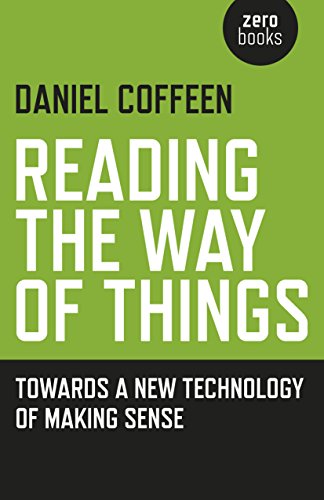
Reading the Way of Things: Towards a New Technology of Making Sense
Category: Buy a Kindle
About the Author Daniel Coffeen has a PhD in Rhetoric from UC Berkeley where he was a lecturer for many years, in addition to teaching graduate seminars in critical theory at the San Francisco Art Institute. He's a frequent contributor to philosophy podcasts and a prolific blogger. Excerpt. Reading the Way of Things Towards a New Technology of Making Sense By Daniel Coffeen John Hunt Publishing Ltd Copyright © 2015 Daniel CoffeenAll rights reserved.ISBN: 978-1-78535-414-4 Contents Preface, 1. Introduction: The Technology of Sense, 2. The Making of Sense, or Exemplary Reading, 3. Making New Sense, or Immanent Reading, 4. The Way of Things: Multiplicity, Affect, Style, 5. Things Happen, 6. Things Teach, 7. Good and Bad vs. Right and Wrong, 8. Generosity, 9. Power, or Saying No, 10. Reading amidst the Social, 11. Poise, 12. Diet, 13. Will to Multiplicity, 14. Shedding Habit, 15. A Thing among Things, 16. The Middle Voice, or Subjective vs. Perspective, with Constant Reference to Merleau-Ponty, 17. The Uncanny Time of Reading, 18. Words, 19. Images, 20. Reading (in) the Network, 21. Teaching Immanent Reading, 22. A Note on Rhetoric, with Reference to Foucault, 23. Why Immanent Reading?, Works Cited, CHAPTER 1 Introduction: The Technology of Sense To consume media today is to consume an endless parade of declarations, insistent beliefs, claims to knowledge and truth, debates that go nowhere. We see it, of course, in the political realm where the same cast of characters repeats the same phrases, claiming the same old positions, as if choosing from some shared multiple- choice list. We see it in medicine and food, in history and science: Raw food is the healthiest! Cooked food is the healthiest! Kale is a superfood! Don't eat too much kale! We see it in how people talk about movies: A silly spectacle! The story was not believable! Thumbs up! Thumbs down! And, in our private conversations and even private thoughts, we agree or disagree, repeating the same canned lines: Gay marriage is a right! I have to eat more blueberries! That movie was stupid but fun! Through it all, we carry on as if these are the things that can be said about the world, as if this is the set of possible claims and it's our job to choose one or another. Meanwhile, the way in which these opinions and claims are reached, shared, and processed is never questioned. Rarely do we hear something that operates on totally different terms. Even more rarely do we consider rejecting the terms themselves and inventing our own. We simply assume that that's how people talk about food, talk about movies and books, talk about politics. But, as Marshall McLuhan argues, we are always enacting an invisible environment of technologies — from electricity and the internet to the alphabet and the novel — that we don't notice but which is, in fact, a historical construction that distributes bodies, power, sense, knowledge, emotion, as well as the very construction of ourselves. We could say these technologic environments are ideological, which they are, but in a wide sense of ideology that entails the ways we make sense of the world, what we consider of value, what we consider true, how we stand in the world towards others and ourselves. We are always operating with certain tools and technologies that dictate the possible outcomes of what we can say and think. Just look at what the computer did to how we work and interact with each other; then what the internet did; now what mobile computing is doing to the social as well as the private, how time, language, and relationships are redistributed. The very manner in which we conduct ourselves, construct ourselves, changes as the tools we use change. McLuhan argues that the alphabet is one such technology that privileges sight over sound and linearity over what he calls allatonceness (sight comes from there, he argues, while sound comes from all around us, all at once). Each letter in the alphabet has its place; together, they make a word; words go together in a row to make a sentence; and so on. It's a factory, an industrial enabler. Many of these tools and technologies that surround and define us are not as slick or obvious as the iPhone or as readily recognized as the alphabet. And what makes things even trickier is that these tools and technologies vanish into the background as what we consider true, what we take for granted as the way of things. So bringing them up is difficult as it's hard to see one's own way of seeing. And it makes the person who brings them up — I suppose that's me — seem potentially insane. I want to argue that the very manner in which we form, share, and digest information is a symptom of a technology of language. That is, we assume language to be a certain thing — a system of referents that signify meaning — and then go on with our lives using this technology. So when we, for instance, watch a movie, we look for the signs and symbols that map back to a meaning — a meaning that already exists. This meaning may be something learned in school, such as the Oedipal complex or patriarchy or capitalism. Or it may be something so close it never occurs to us that it is something we've learned — ourselves. In both cases, the architecture of making sense — the mechanics of reading — enacts the architecture and mechanics of a certain model of language that suggests meaning already exists, is stable, and it's our job to manipulate marks and signs to point to it. Our use of a technology of reference that points backwards and elsewhere — to something bigger, broader, and more abstract such as concepts, ideas, and categories — inhibits the creation of the new, inhibits the possibility of creative, critical thinking. After all, if we're using a tool that is predicated on what already exists, how can we think something new? If we're using a tool that demands we look beyond what is right here to what is bigger, broader, and more meaningful, how can we take what is right in front of us on its own terms? This is at once a matter of creativity and ethics, of how we stand towards time and each other. In this little book, I want to propose a different technology of sense-making — a technology of things, concepts, operations, principles, and mechanisms working together — that doesn't rely on our present conception of language. This entails considering everything from how we consider a thing to what we consider knowledge, truth, and how we access it — what a word is, what an image is, how the social operates, what our place in it is. I want to suggest that if we shift how we make sense of things, we in turn shift our very relationship to the world, to each other, and to ourselves. From this perspective, nothing is more politically fraught than the manner in which we make sense of the world, than the technology we use to engage and process: than how we read the way of the world. I am calling this technology a form of reading — what I'm calling immanent reading. I want to extend the definition of literacy to include more than the deciphering of letters-as-code; to define literacy as a critical, creative act of making sense. Immanent reading, I propose, is a technology that fosters a radical democratization of reading, a technology that enables and empowers anyone, reading anything, to make fresh sense of it without relying on traditional sources of knowledge and expertise. With new sense-making, I like to imagine the world might become more beautiful, more interesting, more vital. CHAPTER 2 The Making of Sense, or Exemplary Reading You look at a painting. It's one of the "great" paintings, so we're told: Picasso's Les Demoiselles d'Avignon. How do you make sense of it? How do you enjoy it? And how do you think you're supposed to make sense of it? What do you think you need to know before you're allowed to enjoy, understand, and comment upon this so-called masterpiece? Is there some kind of knowledge you need to have before you're allowed to make your way through it? Or can you just begin anywhere at any time and think, feel, and say what you want? Is there a proper time for looking, some kind of origin point that marks the path towards understanding this enigmatic work of art? The way we read things — books, films, art — and the ways we're taught to read things tells us a lot about how we construct the availability of knowledge. What do we even count as knowledge, as making sense of something? And who is granted access to this sense-making and under what conditions? The way read things and the ways we're taught to read things tell us as well about how we construct access to delight, to pleasure, to the full array of affects and sensations that come from books, films, and art. Are these feelings different than knowledge? Who is granted access to the spectrum of sensations that literature, cinema, and art offer? And who has the right to speak of these things, of this knowledge and these feelings? Now, I am not asking about the so-called canon and access to what we tend to call the "great books" and "masterpieces." I am talking about something at once much simpler and more complex: the very act of taking up the world in front of us — from Ulysses and Picasso to John Cassavetes, a chair, and TV's The Office. When we engage anything, we come to that thing with certain assumptions about how to make sense of it, what right we have to consume it, enjoy it, know it. I will suggest there is continuity in how we engage — or "read" — things that runs from Joyce's Ulysses and Picasso's Les Demoiselles d'Avignon to The Office, the glass you drink from, and the chair you're sitting on right now. But let's focus for now on things like books, films, and art before we get to everyday things that have a way of eluding our attention precisely because they're so familiar. A few good teachers aside, we are taught from grade school through grad school that in order to make sense of these things, we need the tools, language, and understanding of something else — usually, something equally if not more esoteric. Let's return to Les Demoiselles d'Avignon. We want to understand it. But what does "understand" mean? The flurry of facts about the painting — the name of the artist, the date it was made (was it made on one day?), the art movement (who decides what's a movement and what's not? who decides what's in a movement and what's not?), the materials? To understand, do I need to know the biography of the painter? If so, which biography? What makes up a biography? Is there such a thing as a basic fact? Or are there always acts of weaving that stitch these facts together into a text(ure), an argument that makes meaning (whatever that is) of them? Anyway, we're standing in front of this Picasso painting which is a tad odd and we want to understand it. And what is our first instinct? To turn away from the painting! We lean down and read the writing on the wall, no doubt written by an expert well-learned not just in the history of art but in the history of this painting and its elaborate pedigree — things we, as laypeople, know nothing or little of. This, to me, is a telling symptom of our technologic environment of language: to make sense of something, we turn away from it and seek something else. It's almost childlike, running to the parent to explain the weird, scary shadows on the wall. When we actually read what's on the wall, we tend to get all kinds of information and some esoteric words. We learn some basic facts — born here, died there, painted there, also painted some other things. And we probably read about Picasso's relationship to women and, maybe, we read about how this painting confronts the male gaze in an act of either defiance or contrition, depending on who wrote it. In any case, to understand the painting we believe we have to look elsewhere, to turn away. The sense of this painting, we believe, isn't there in front of us but in our knowledge of other things — history, gender, the history of presentations of the female body, the biography of the painter, a brief overview of the times (again, according to whom?). These might or might not all be good things to know. But are they necessary to know in order for me, standing directly in front of the painting, to make sense of that painting? The persistence of the writing on the wall, and the ubiquity of headset museum tours, tells us that looking at the painting does not suffice. If I want to appreciate it — understand it, make sense of it, even enjoy it — I have to turn away, not just to learn the facts but to read the experience of someone else who knows better or more than I do: an expert. This expert is the keeper of sense, the key to unlocking or decoding what's sitting directly in front of me. The same goes for books. When we read Joyce's Ulysses, we believe we need to know about Joyce and his life; Dublin at the time; modernism as a movement; Homer, no doubt; the contemporary construction of gender and race; the history of literature; the way of consciousness — ego, superego, id, Oedipus, and such. If we're adventurous, we might read some feminist or gender theory from Cixous or Judith Butler; probably some Marxist theory; certainly some Freud and Lacan; some Derrida could help; other modernist literature such as Virginia Woolf; maybe other books by Joyce. In all cases, we're not reading the book in our hands. We're reading something else as a way to make sense of this book right here and now. This book, this painting, is not just what it is or how it treats us. This thing right here is an example of something else, something bigger and more important — ideas, concepts, theories, historical circumstances — things we imagine to be broader as somehow "grounding." (But does meaning need a ground? Is meaning a tree, the roots grounding the branches and leaves of texts? Or, as Deleuze and Guattari suggest, is it a rhizome, sprouting here and there as opportunity yawns, with no center or ground holding it all together?) I call this mode of making sense — this turning away and seeking explanation from something bigger, this arborescent mechanics — exemplary reading. In exemplary reading, we make sense of things as an instantiation of something else. This something can be a category such as a genre ( The Maltese Falcon is classic noir), an idea ( Blue Velvet is all about the Oedipal complex), ideology ( Gone Girl is patriarchal), history (Cubism was radical for its time), biography (Picasso had troubled relations with the women in his life). In all cases, we make sense of what we're experiencing through things that have come before and have stood the test of time. This painting, this book, is just a moment of that bigger thing. Here's a straightforward and common example of an exemplary reading: "The books of William Burroughs are postmodern." The thing (in this case, the vast and varied writing of Burroughs) is determined by an idea (the postmodern) that we imagine precedes Burroughs' books and, in some way, makes them possible. "Postmodernity" — whatever that is — is big and broad. It stands outside the everyday as part of the fabric of sense itself. When we read Burroughs' admittedly odd books, we discover their sense in and through the bigger, more secure sense of the postmodern. To continue Deleuze and Guattari's figure, "postmodern" is the fixed roots and Burroughs' writing is the branches or perhaps leaves. Now, this mode of reading-by-example can take varied forms. For instance, we can suggest that Burroughs is not an obedient example as we argue how his books are not postmodern — they're part of the mystical tradition. Or we take up another example of postmodernity — Thomas Pynchon — and we talk about how Burroughs' paranoia differs from Pynchon's in that Burroughs is not paranoid at all: to him, the world is at war hence one had better keep a good lookout. We end our reading, then, with a new understanding of the category "postmodern." In this strategy, a particular thing is in a relationship with a category either as an instantiation, a rebel, or a modifier: Burroughs is postmodern; Burroughs is not postmodern; Burroughs shifts the terms of postmodernity. In all instances, we don't as much read Burroughs as we confirm the category or idea of "postmodern." Another mode of such exemplary reading, and one that remains popular in universities, is ideology critique. We read something in light of a predefined "cultural" or "ideological" category such as gender, race, sexuality, Marxism, psychoanalysis. We then say how Burroughs challenges the dominant mode of heterosexuality or its vision of homosexuality or we pinpoint his misogyny or we invoke his revolutionary, anti-capitalist stance. In all of these cases, we are reading Burroughs as an example or counter-example — as evidence — of a given category, a category that itself is not part of the reading but is being confirmed or disconfirmed. The category stands outside both Burroughs' text and our reading like a firm ruler capable of measuring anything, even Burroughs' careening prose. Ideology critique is a common assignment in college classes, as Freudian readings of Vertigo, feminist critiques of Deep Throat, and Marxist analyses of The Wire abound. These kinds of reading can be powerful, useful, illuminating, even revolutionary as hegemonic categories such as patriarchy and capitalism come crumbling down — or at least are shaken. This is how we take on those big ideas that dictate how we think and feel and act. Thinking of the world as categories and their children, if you will, is a common and effective way of making sense of this world. It's how we teach toddlers to see the world: Put all the blue blocks here, the red ones there. Things, we are taught, are instances of ideas, concepts, and categories that are not themselves up for grabs. Blue is blue; boys are boys; big is big. But there are other ways of making sense, other ways of construing the relationship between this thing here and ideas, concepts, categories, biographies, and histories. Exemplary reading, as a way of making sense, is not without its ideology and historical heritage. It assumes there are certain things that are not up for grabs, that are not to be made sense of, along with the books, paintings, and art. Exemplary reading rests on the assumption of assumption, that there are certain things we can just count on. Why? Because experts have told us. (Continues...) Excerpted from Reading the Way of Things by Daniel Coffeen . Copyright © 2015 Daniel Coffeen. Excerpted by permission of John Hunt Publishing Ltd. All rights reserved. No part of this excerpt may be reproduced or reprinted without permission in writing from the publisher.Excerpts are provided by Dial-A-Book Inc. solely for the personal use of visitors to this web site.
Features: A Deleuzian guide to reading the world, Reading the Way of Things is an exploration of the ideas of McLuhan, Deleuze, Guattari, Merleau-Ponty, Foucault, Burroughs, and more. It is a book that aims at getting the reader past teleological interpretations and questions, letting the reader in on new ways of doing criticism as well as new ways of going, being, and thinking.